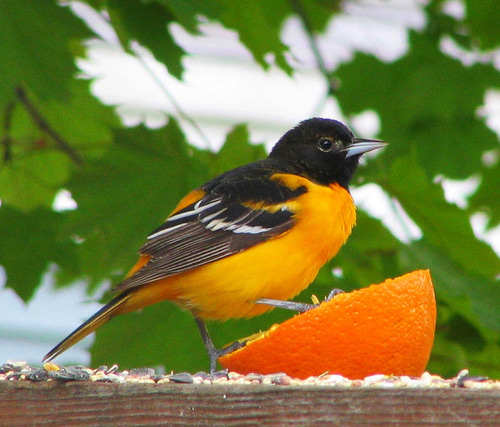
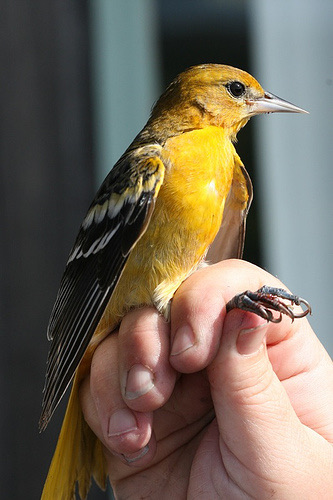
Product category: misc
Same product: yes